List of named passenger trains of Indonesia

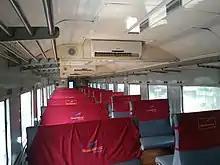
Interior of Economy PSO Class KRD Bojonegoro Train

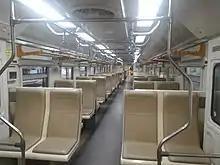
Jenggala KRDI AC Train Interior

The following is a list of intercity train service stops on Java and Northern Sumatra according to Gapeka 2023, excluding Jatinegara Station for passenger arrivals from the originating station.